Caper

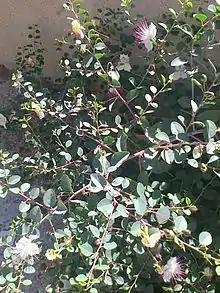
Flowering caper plant, soon to yield caper berries

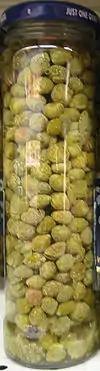
Pickled capers in a jar

The caper bush requires a semiarid or arid climate. The caper bush has developed a series of mechanisms that reduce the impact of high radiation levels, high daily temperature, and insufficient soil water during its growing period.